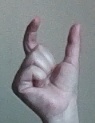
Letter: nun